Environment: real
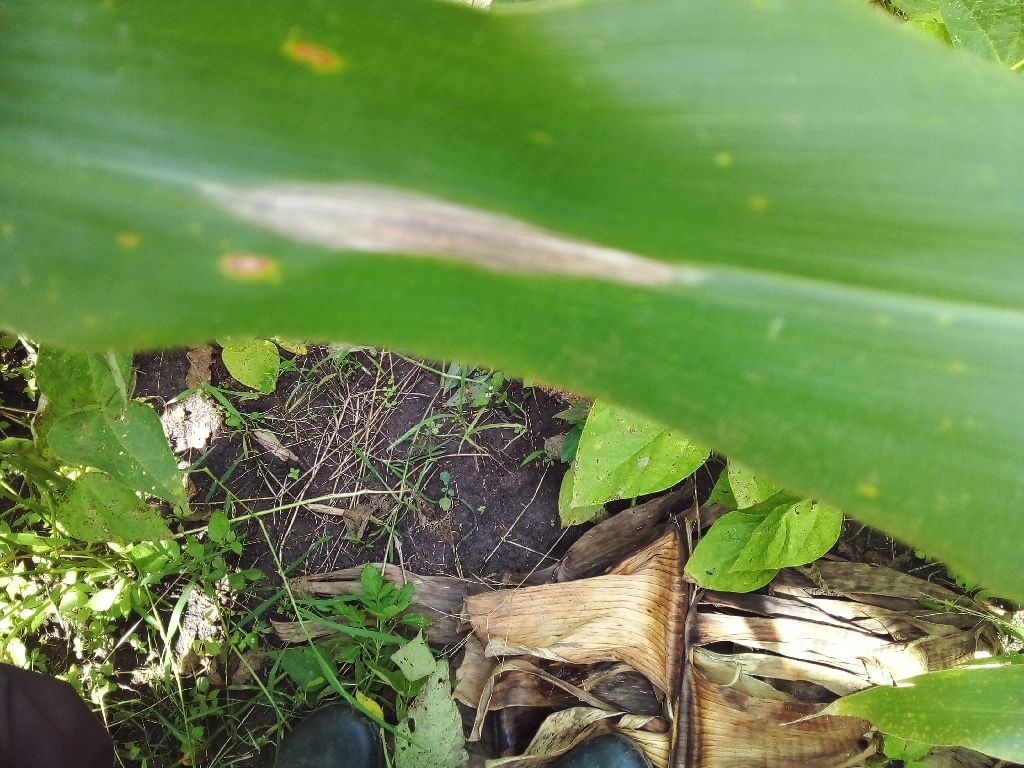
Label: northern_corn_leaf_blight